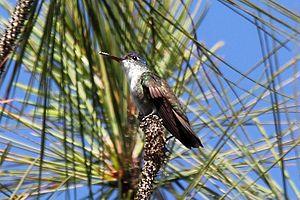
L’Ariane à couronne azur est une espèce de colibris de la sous-famille des Trochilinae.